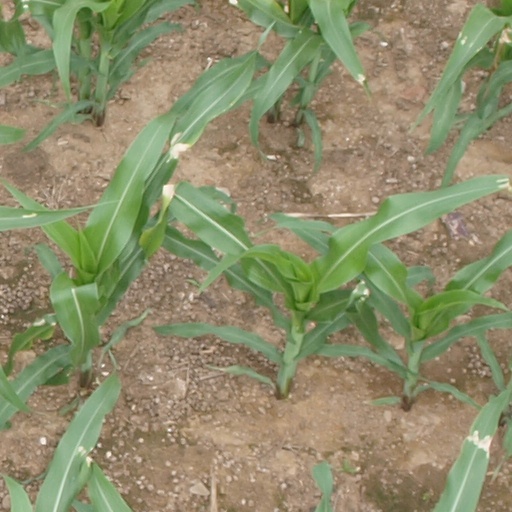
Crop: maize; corn